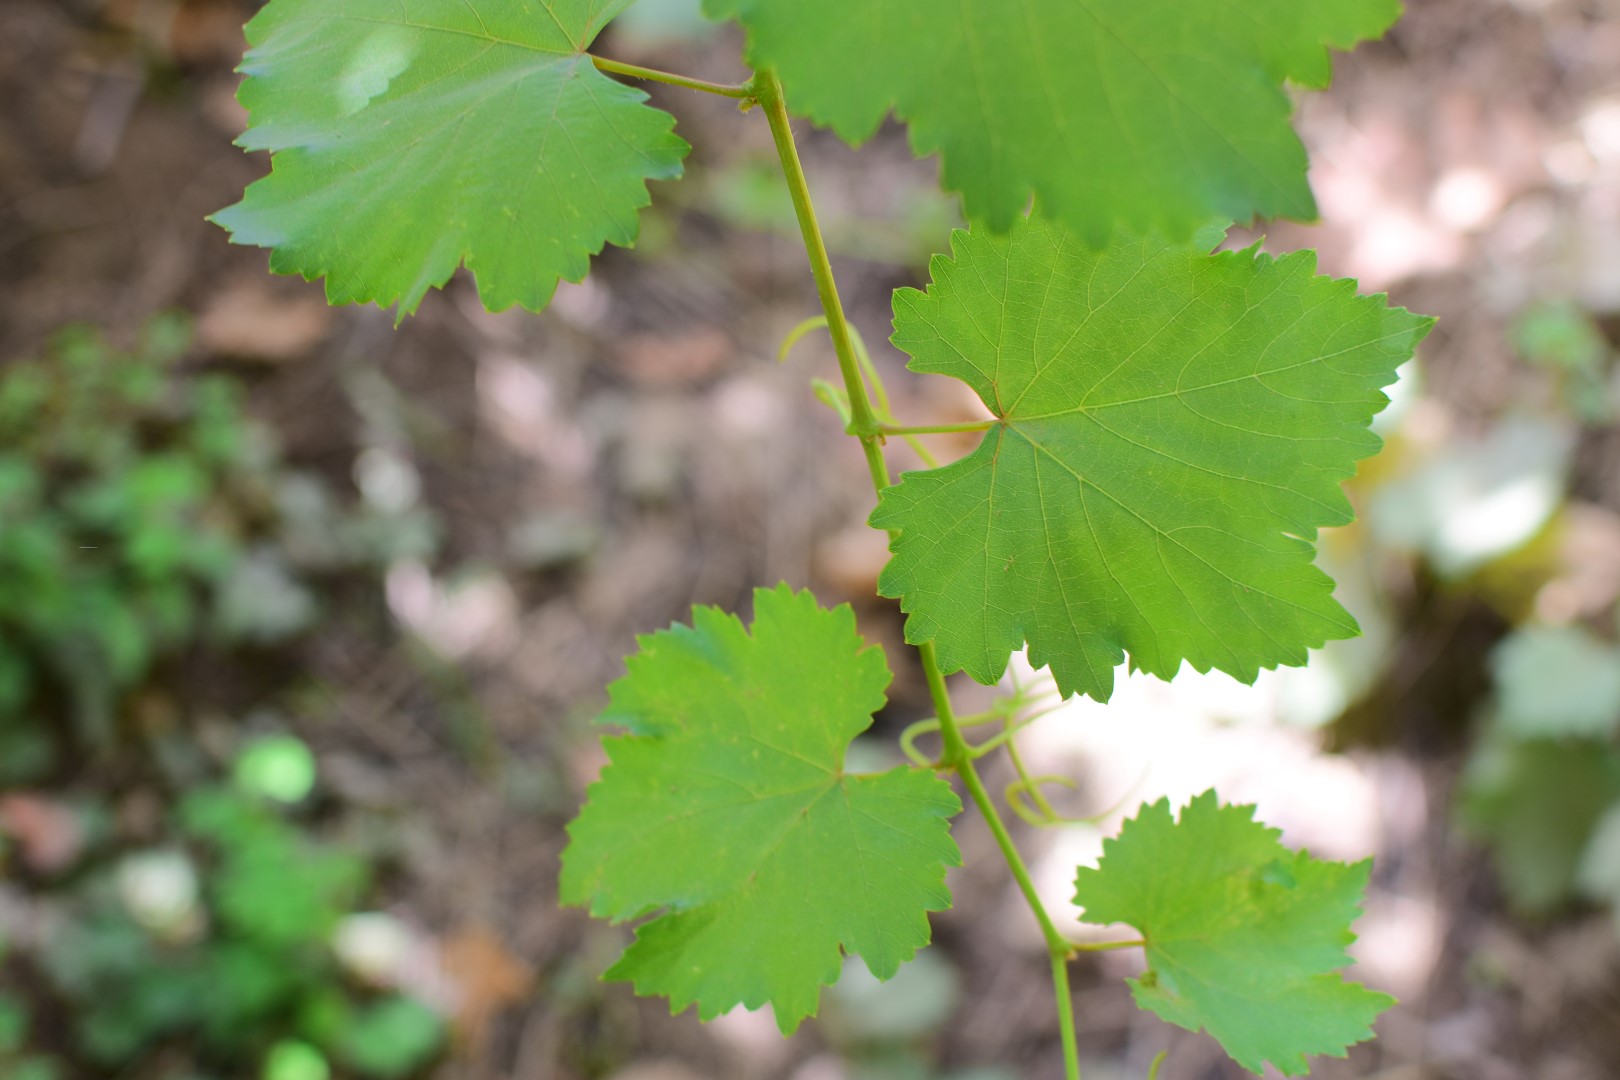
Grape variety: Kamali